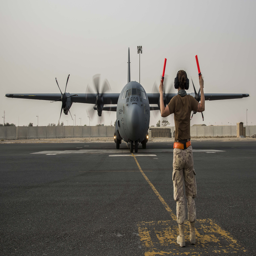
a person stands on a paved surface , back toward the camera , holding orange lights in each hand .